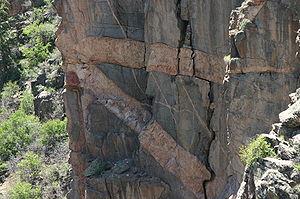
Un dyke, ou dike, est un filon de roches qui s'est injecté dans une fracturation de l'encaissant. De ce fait, un dyke recoupe les autres roches qu'il traverse. Le dyke est un phénomène intrusif dans une fissure d'ouverture transversale. Selon les principes de la stratigraphie, son âge est donc toujours plus jeune que celui des roches encaissantes.